State housing in New Zealand

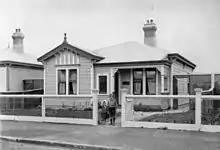
13 Patrick Street in Petone was one of the first houses constructed under the 1905 Workers' Dwellings Act

State housing is a system of public housing in New Zealand, offering low-cost rental housing to residents on low to moderate incomes. Some 69,000 state houses are managed by Kāinga Ora – Homes and Communities, most of which are owned by the Crown. In excess of 31,000 former state houses exist, which are now privately owned after large-scale sell-offs during recent decades. Since 2014, state housing has been part of a wider social housing system, which also includes privately owned low-cost housing.